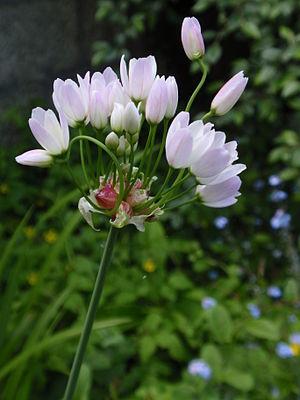
allium roseum (ail rose)
Cette liste de Tracheophyta de Bosnie-Herzégovine, ainsi que d’espèces introduites est un aperçu incomplet d’espèces de mousses, de fougères, de gymnospermes et d’angiospermes citées dans la littérature disponible en langues bosniaque, croate, serbe et serbo-croate. Cet aperçu n’inclue pas des espèces cultivées ni celles occasionnellement introduites.